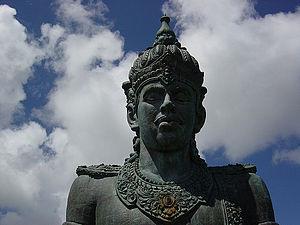
La péninsule de Bukit est située à l'extrémité sud de l'île de Bali, en Indonésie. Elle comprend la partie sud de la plage de Jimbaran. Contrairement à la majeure partie du reste de l'île, l'endroit est sec, et le paysage aride et rocailleux.